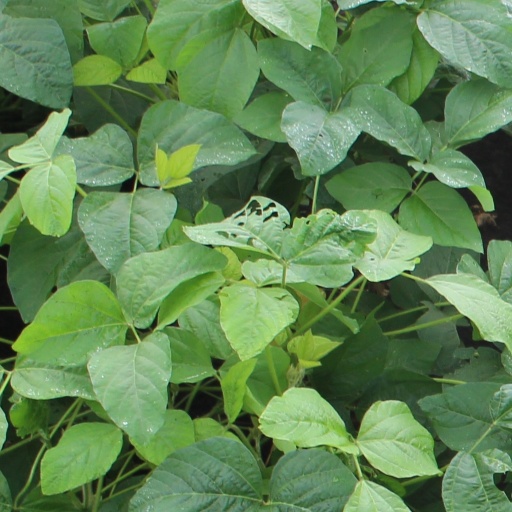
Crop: soybean